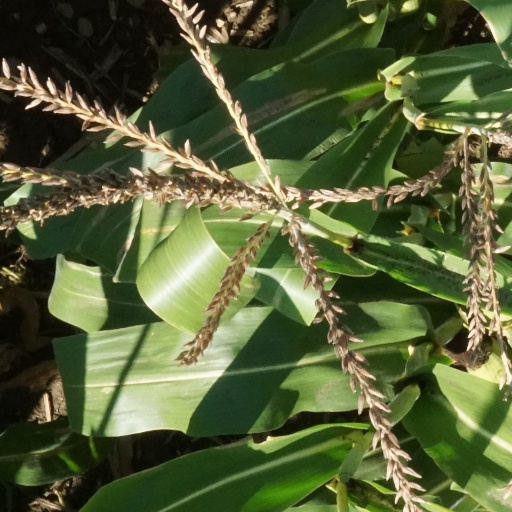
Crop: maize; corn